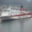
Label: ship